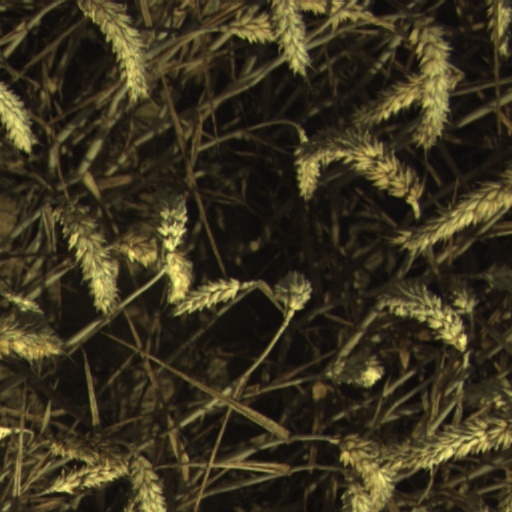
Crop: wheat